Bull-leaping

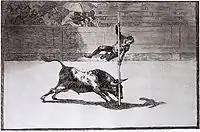
The Speed and Daring of Juanito Apiñani in the Ring of Madrid (1815-16). Etching and aquatint by Francisco de Goya.

Bull-leaping is thought to have been a key ritual in the religion of the Minoan civilization in Bronze Age Crete. As in the case of other Mediterranean civilizations, the bull was the subject of veneration and worship. Representation of the Bull at the palace of Knossos is a widespread symbol in the art and decoration of this archaeological site.